Giacomo Raffaelli (volleyball)

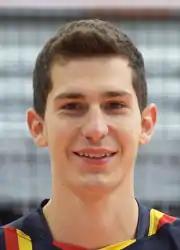

Giacomo Raffaelli (born ) is an Italian male volleyball player. He is part of the Italy men's national volleyball team. On club level he plays for Emma Villas.